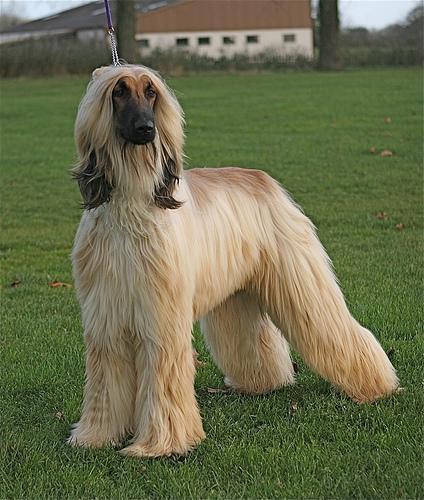
Afghan_hound